Ottoman architecture in the 19th–20th centuries

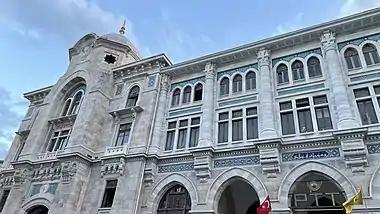
Grand Post Office in Sirkeci, Istanbul: one of the first Ottoman Revival buildings (1909), designed by Vedat Tek

After the Nusretiye Mosque, one of the earliest mosques designed by the Balyan family is the Küçuk Mecidiye Mosque in Istanbul, near Yıldız, which was built in 1848. At the same time as the Dolmabahçe Palace was being built, Garabet and Nikogos Balyan also built the nearby Dolmabahçe Mosque, commissioned by Bezmi'alem Valide Sultan in 1853 but finished after her death by her son Abdülmecid in 1855. The mosque is Neoclassical in style and distinguished by its minarets which are shaped like Corinthian columns up to their balcony levels. It is a single-domed building fronted by a large and imposing imperial pavilion. The mosque's upper windows are arranged in a semi-circular wheel-like design under the arches that support the dome.